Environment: real
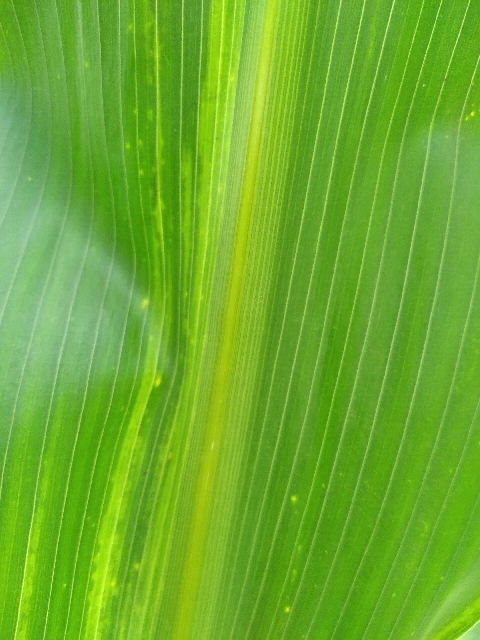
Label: lethal_necrosis